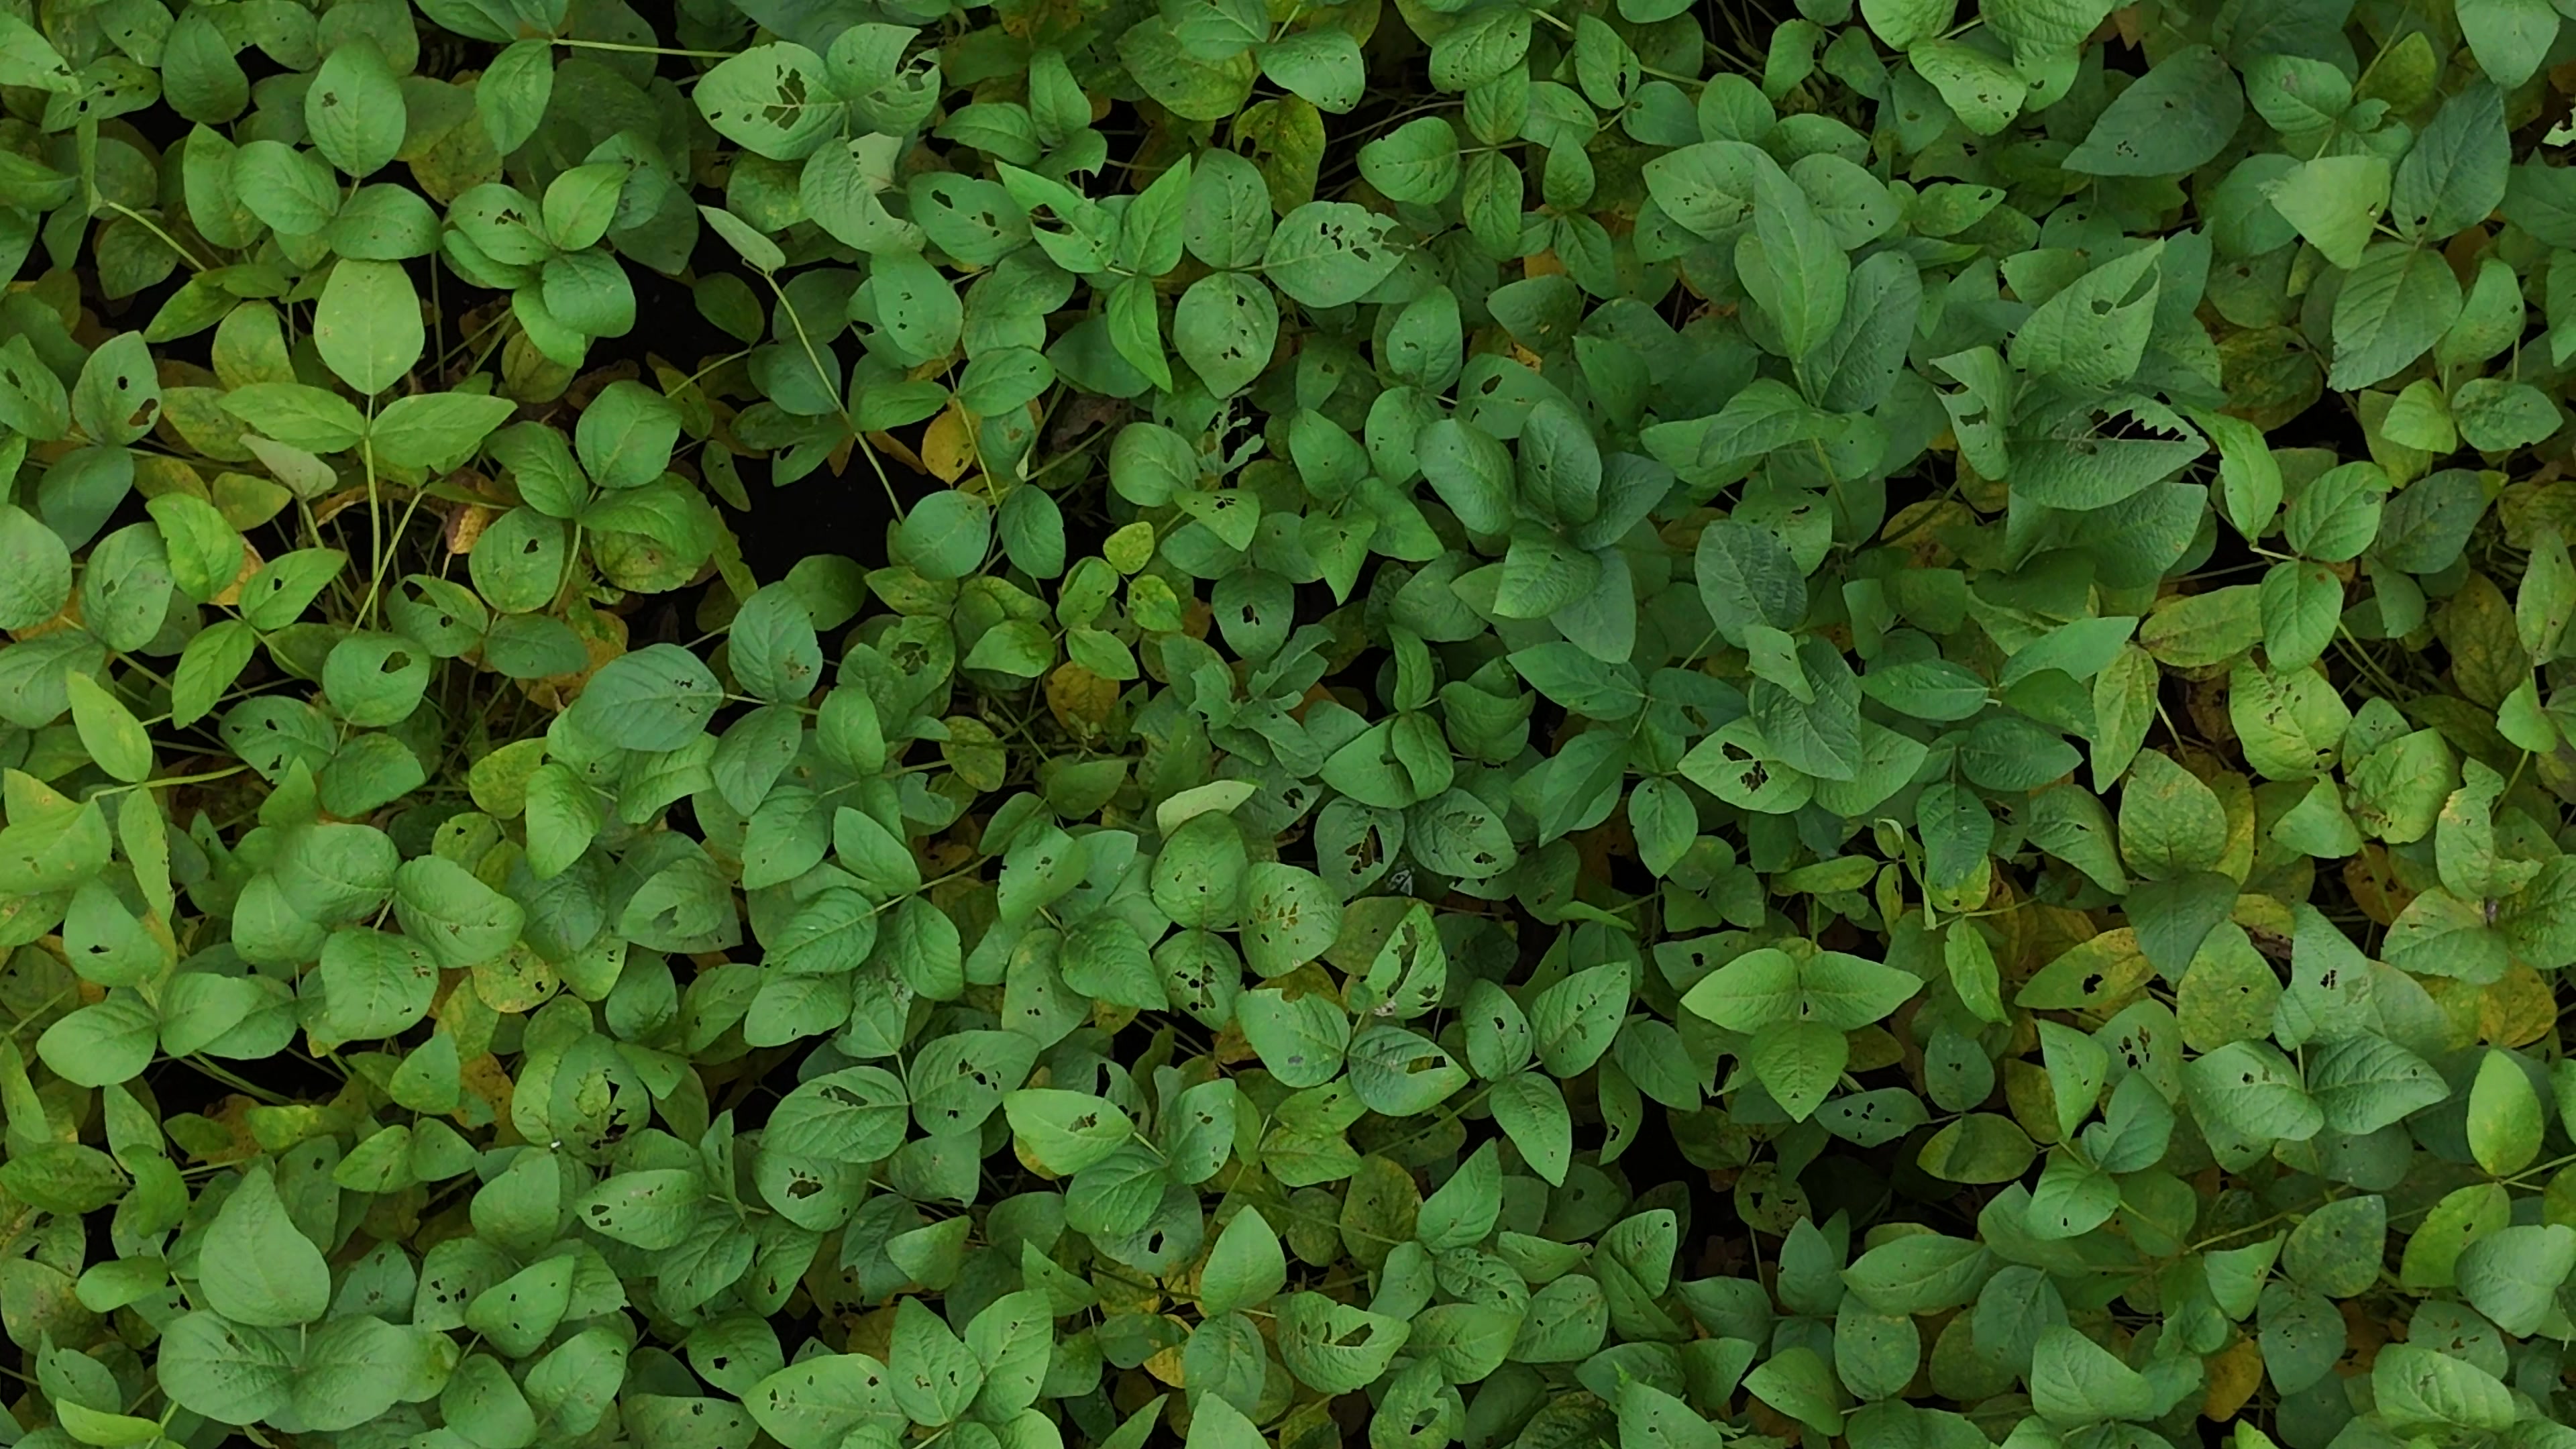
Label: Mosaic